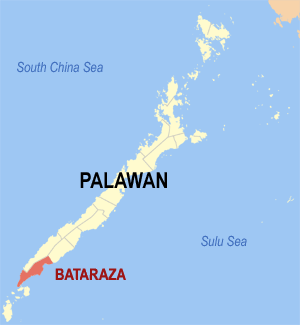
Bataraza est une ville de 1ʳᵉ classe de la province de Palawan aux Philippines. Selon le recensement de 2015 elle compte 75 468 habitants.